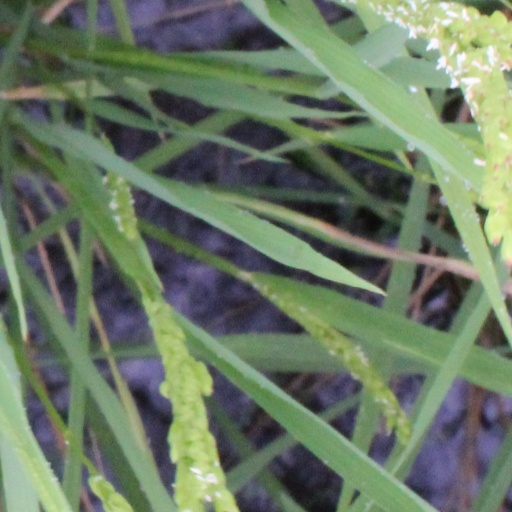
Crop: rice